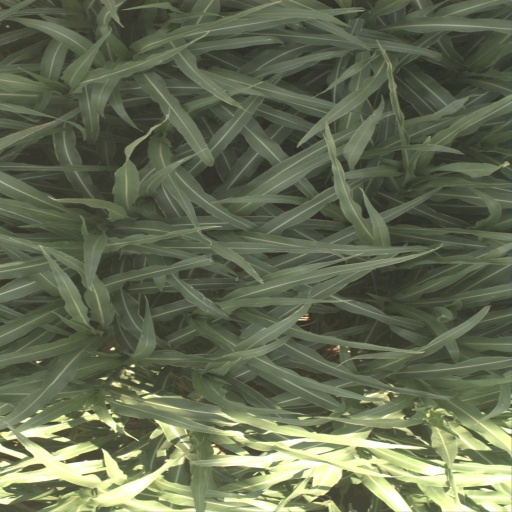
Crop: sorghum